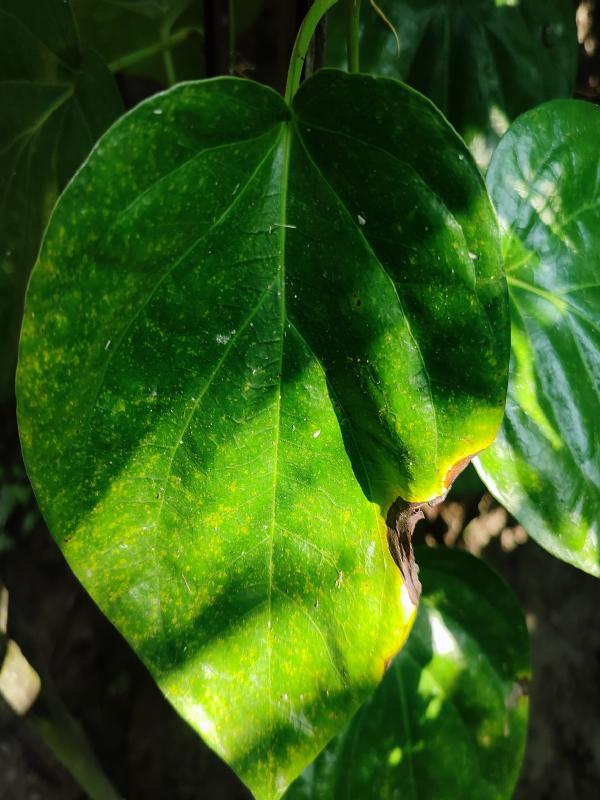
Label: Bacterial_Leaf_Disease